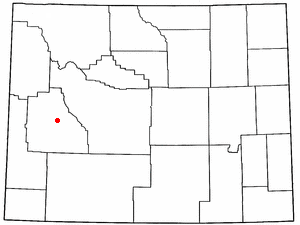
La ville américaine de Pinedale est le siège du comté de Sublette, dans l’État du Wyoming. En 2000, sa population s’élevait à 1 412 habitants.